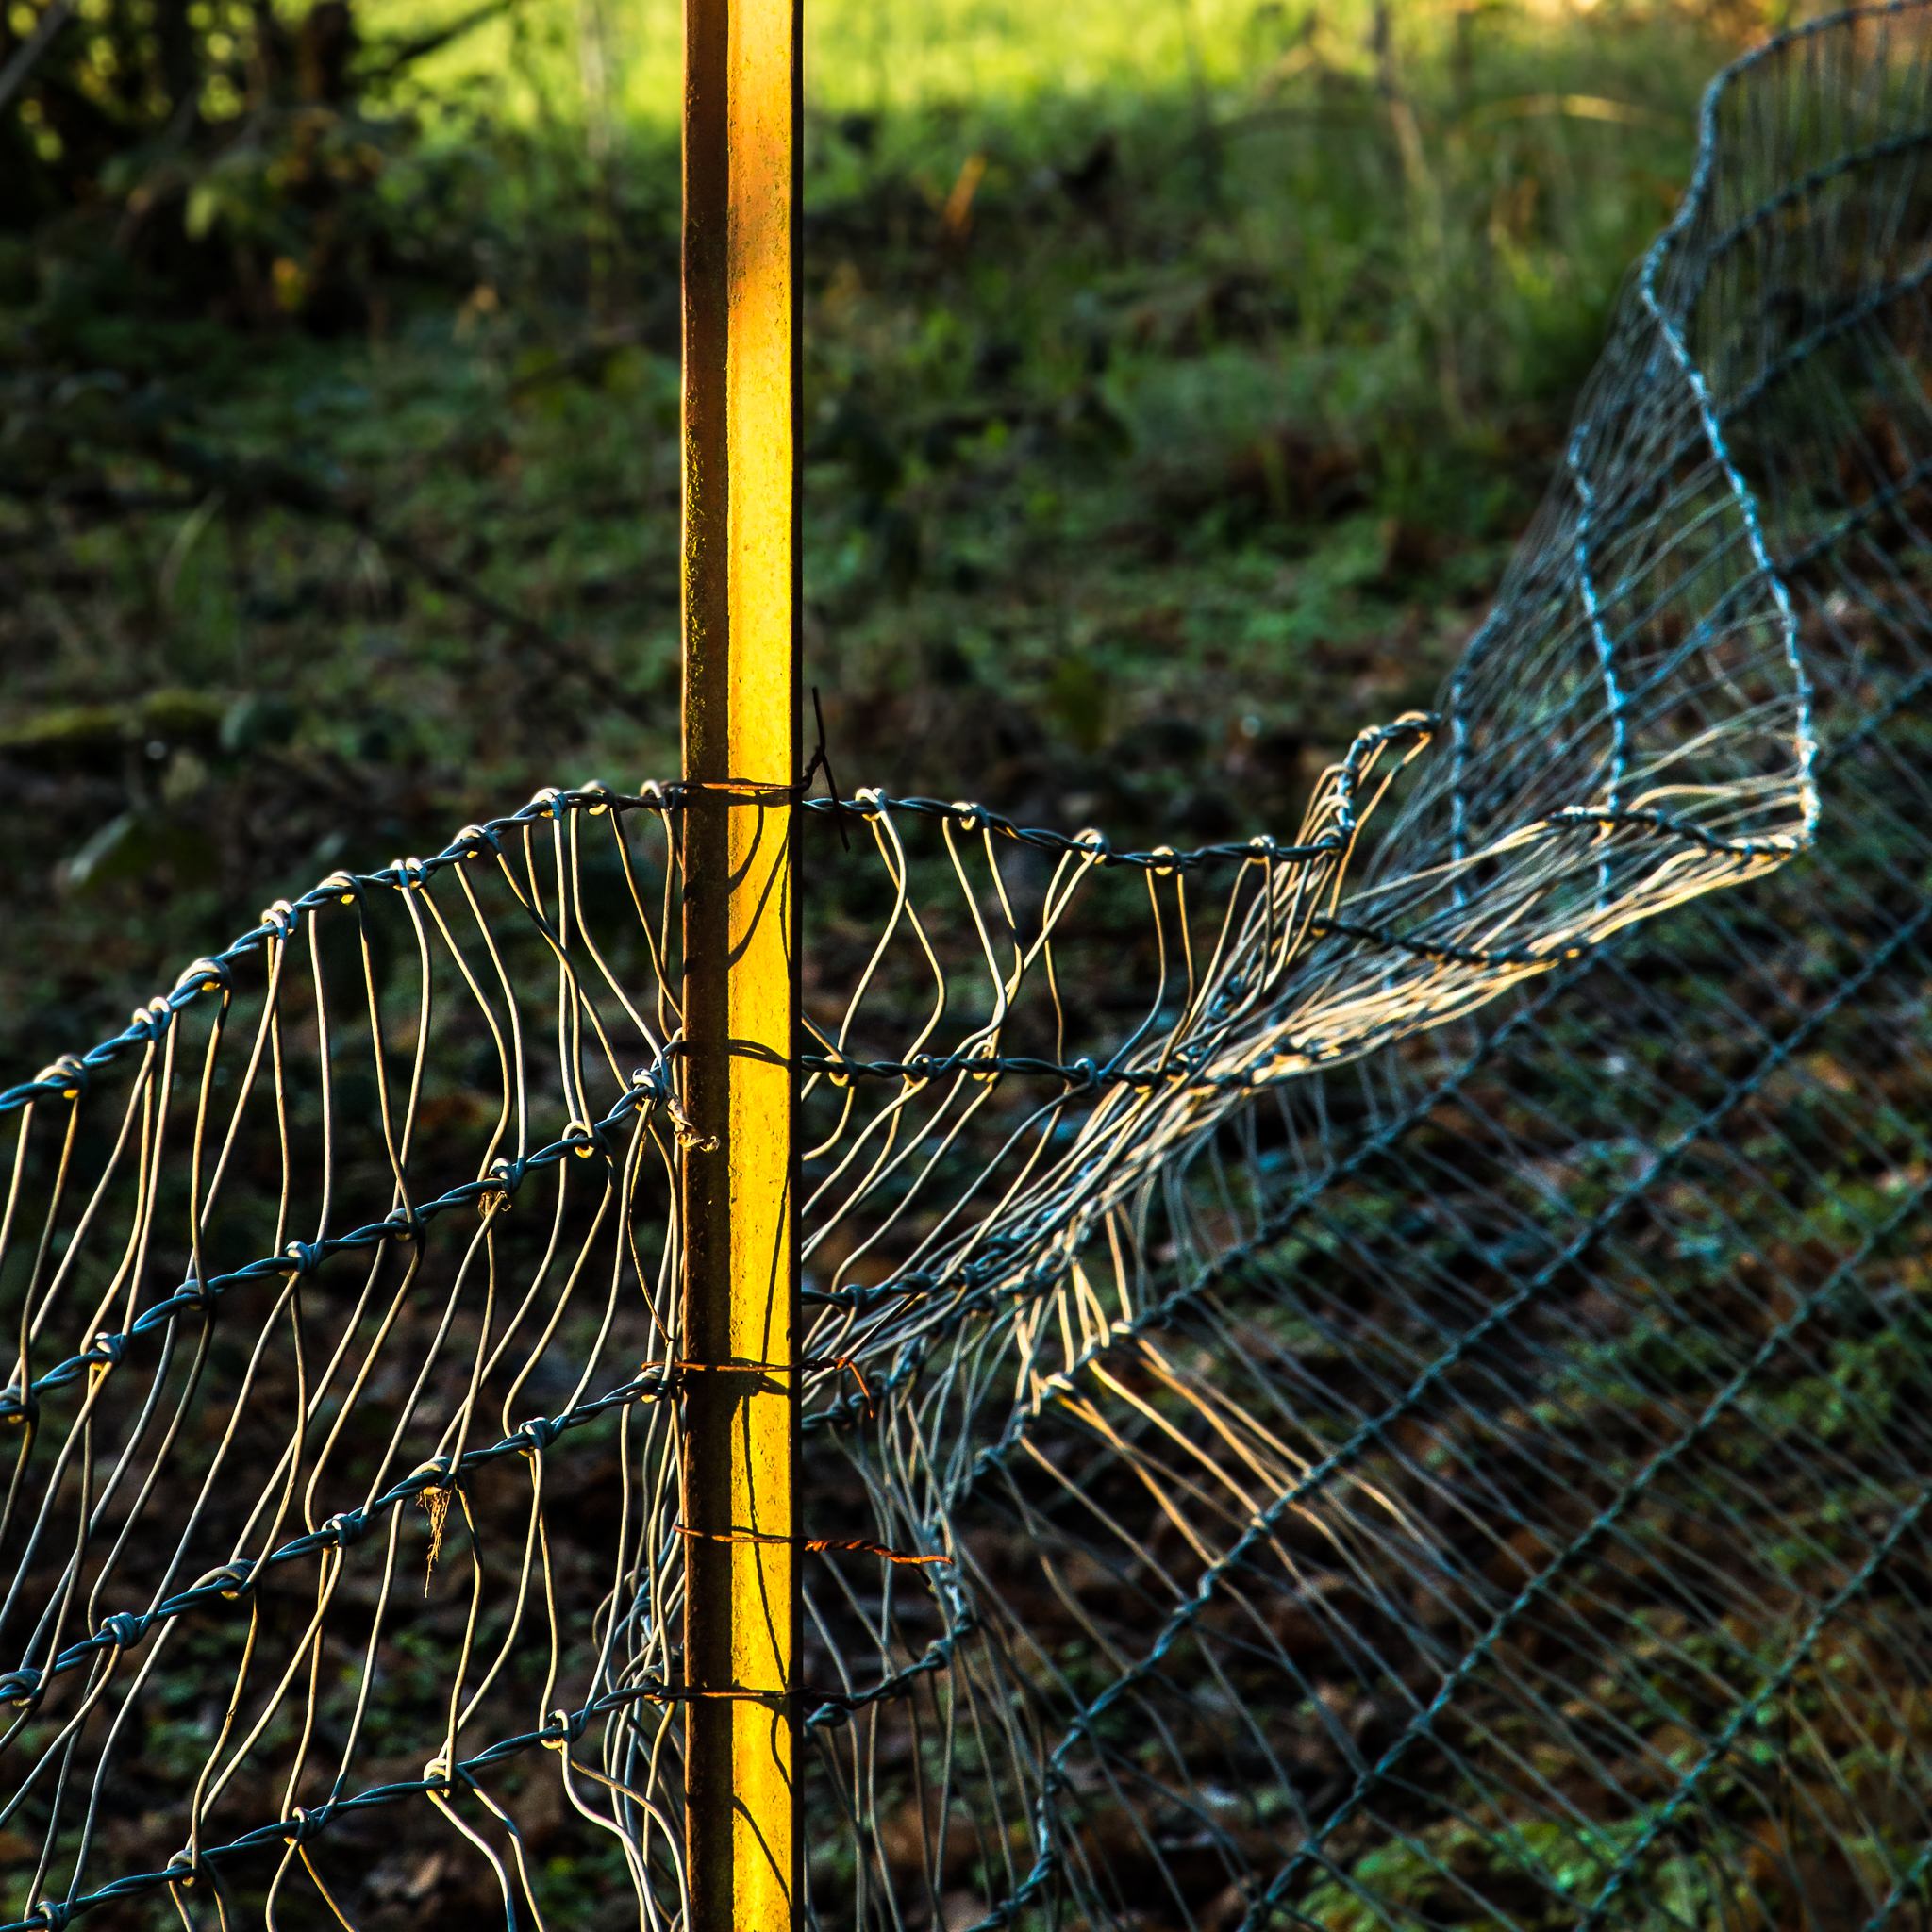
tree, nature, grass, branch, fence, post, leaf, wire, wildlife, rural, green, jungle, metal, object, yellow, fauna, invertebrate, hff, squareformat, manmade, bent, outdoor structure, home fencing